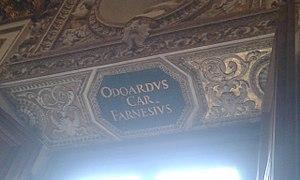
Les fresques de la galerie Farnèse, situées dans le palais Farnèse à Rome, sont une œuvre d'Annibale Carracci exécutée en plusieurs étapes en 1597, puis entre 1606 et 1607. Ont également participé à leur réalisation, son frère Agostino Carracci et quelques-uns des élèves d'Annibale parmi lesquels Le Dominiquin ou le fils d'Agostino et élève de ce dernier et d'Annibale, Antonio Carracci.